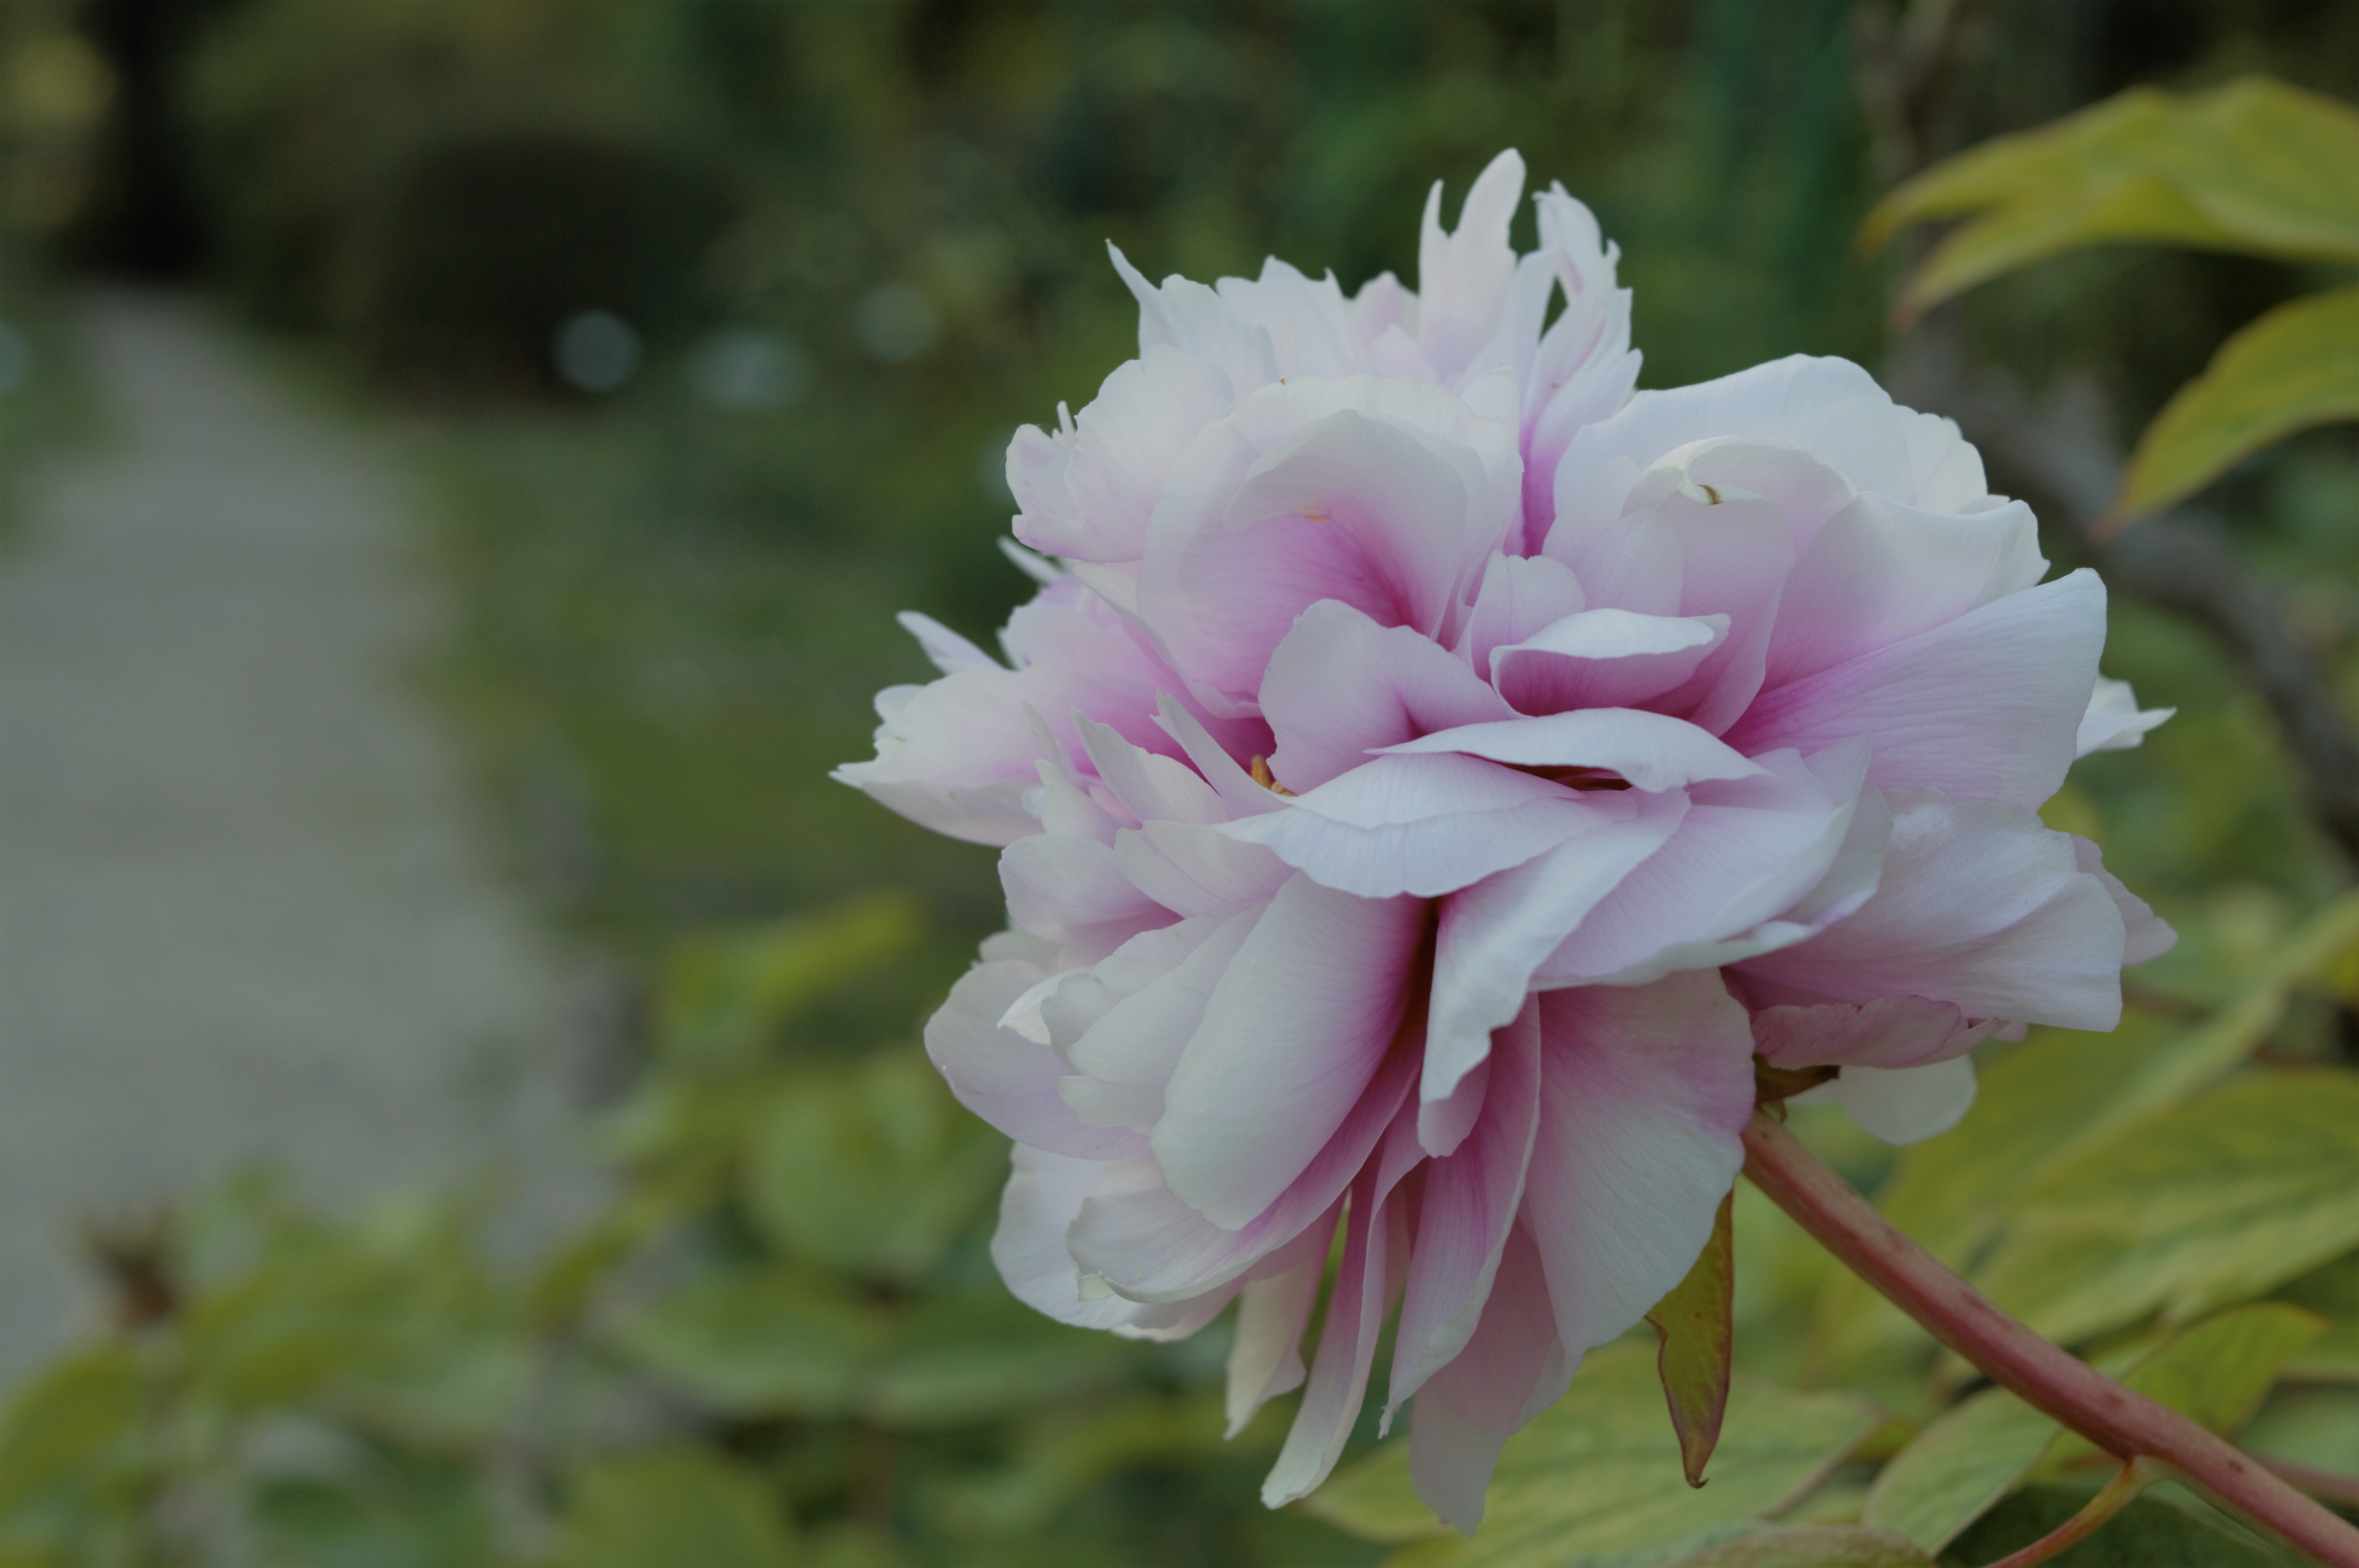
flower, flowering plant, petal, pink, plant, common peony, botany, peony, rose family, Chinese peony, spring, rose, rosa centifolia, plant stem, rose order, wildflower, annual plant, pink family, herbaceous plant, camellia, perennial plant